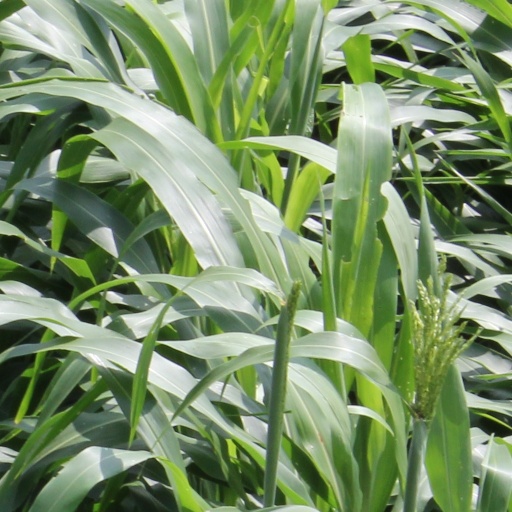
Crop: sorghum